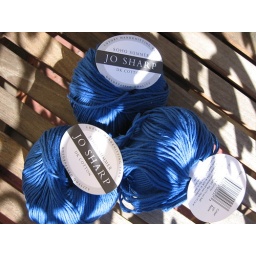
blue - 10 balls in stash